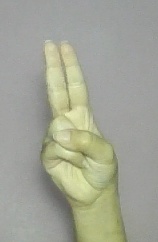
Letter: taa